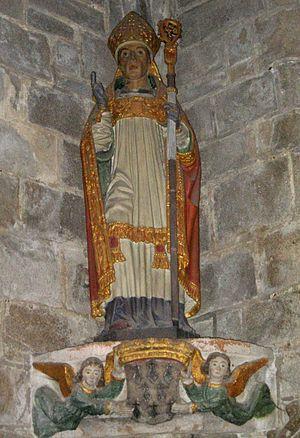
Représentation de Saint Ronan dans l'église de Locronan (Bretagne, France)
Locronan [lɔkʁɔnɑ̃] est une commune française, située dans le département du Finistère en région Bretagne.
Saint Ronan est un saint breton qui fait partie des saints plus ou moins mythiques de l'ancienne Armorique.